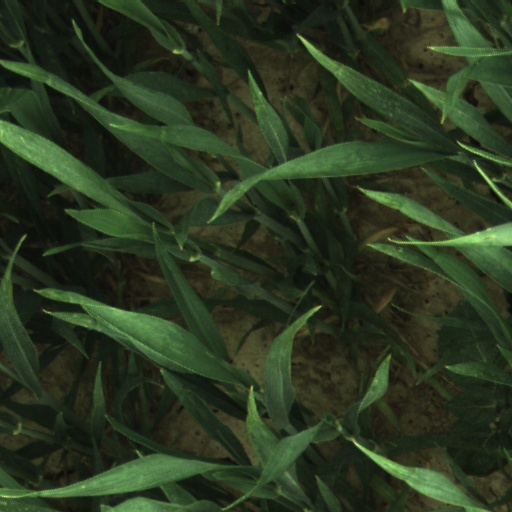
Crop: wheat